Renato Marotta

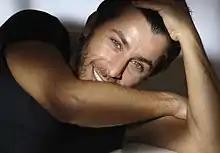
Renato Marotta

Renato Marotta (born 16 November 1974 in Salerno) is an Italian actor and director.